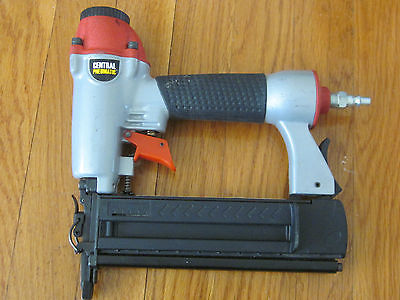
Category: stapler